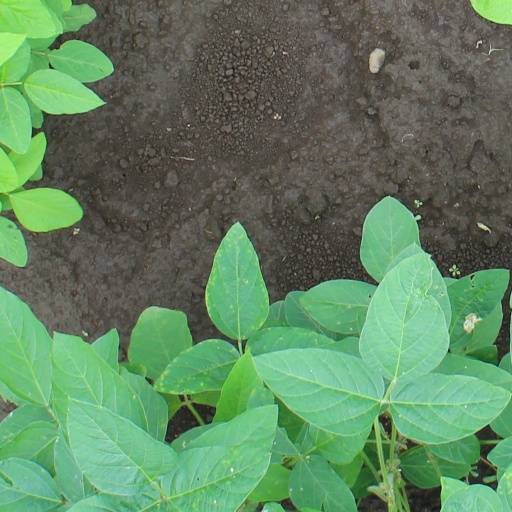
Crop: soybean